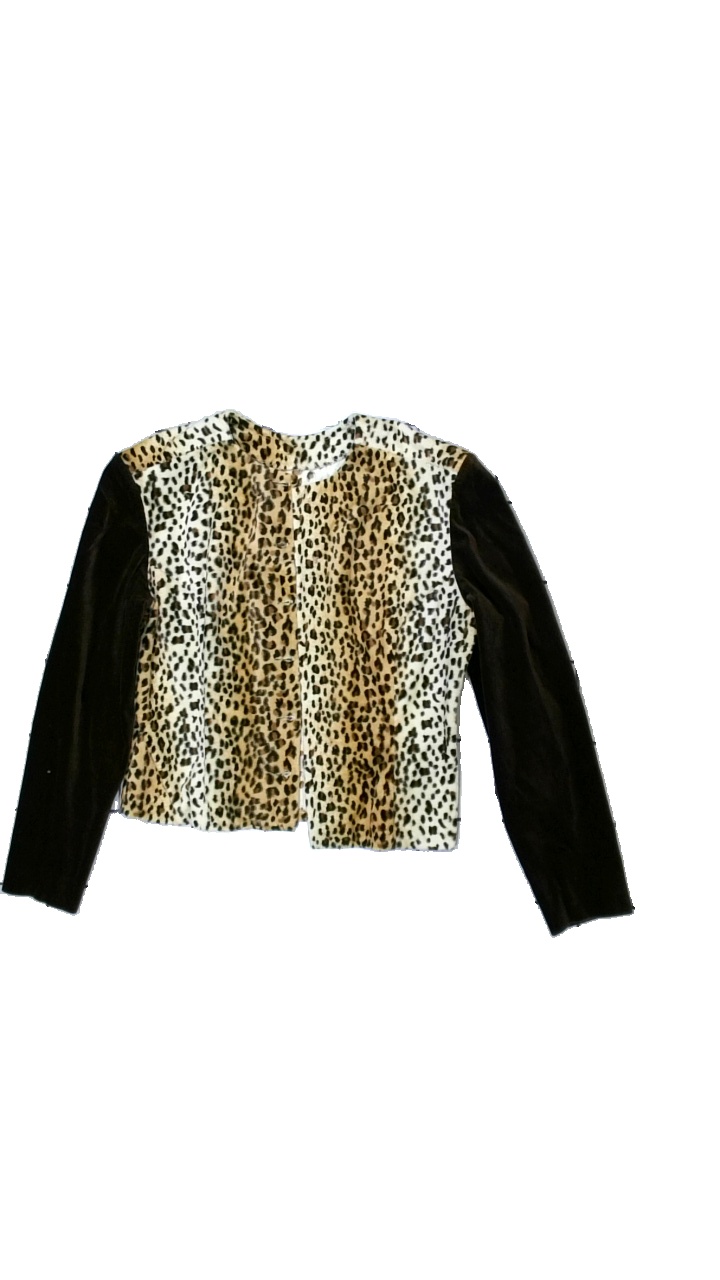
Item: Cardigan (Ladies)
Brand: Missing
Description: cardigan
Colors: Beige, Brown, Black
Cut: Regular
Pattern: Animal print
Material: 100% polyester
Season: All
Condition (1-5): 2
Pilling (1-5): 4
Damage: saknas knappar
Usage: Export
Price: <50